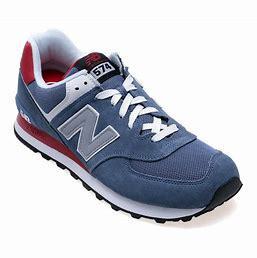
Brand: New
Model: Balance Lifestyle